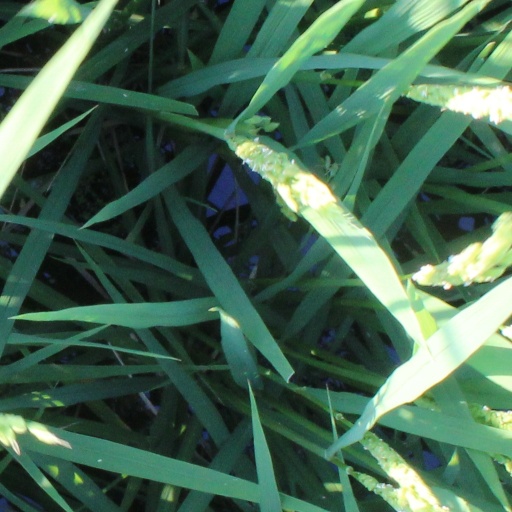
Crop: rice